Stephen Decatur

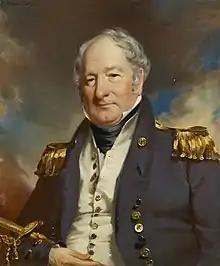
James Barron, officer who killed Decatur in a duel, March 22, 1820

Now that war with Britain was over, the United States could concentrate on pressing matters in the Mediterranean, at Algiers. As had occurred during the First Barbary War American merchant ships and crews were once again being seized and held for large ransoms. On February 23, 1815, President Madison urged Congress to declare war. Congress approved the act but did not declare war against Algiers. Madison had chosen Benjamin Williams Crowninshield as the new Secretary of the Navy, replacing William Jones.